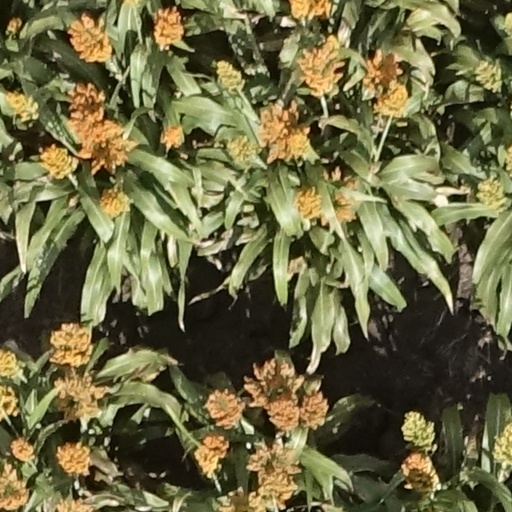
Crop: sorghum